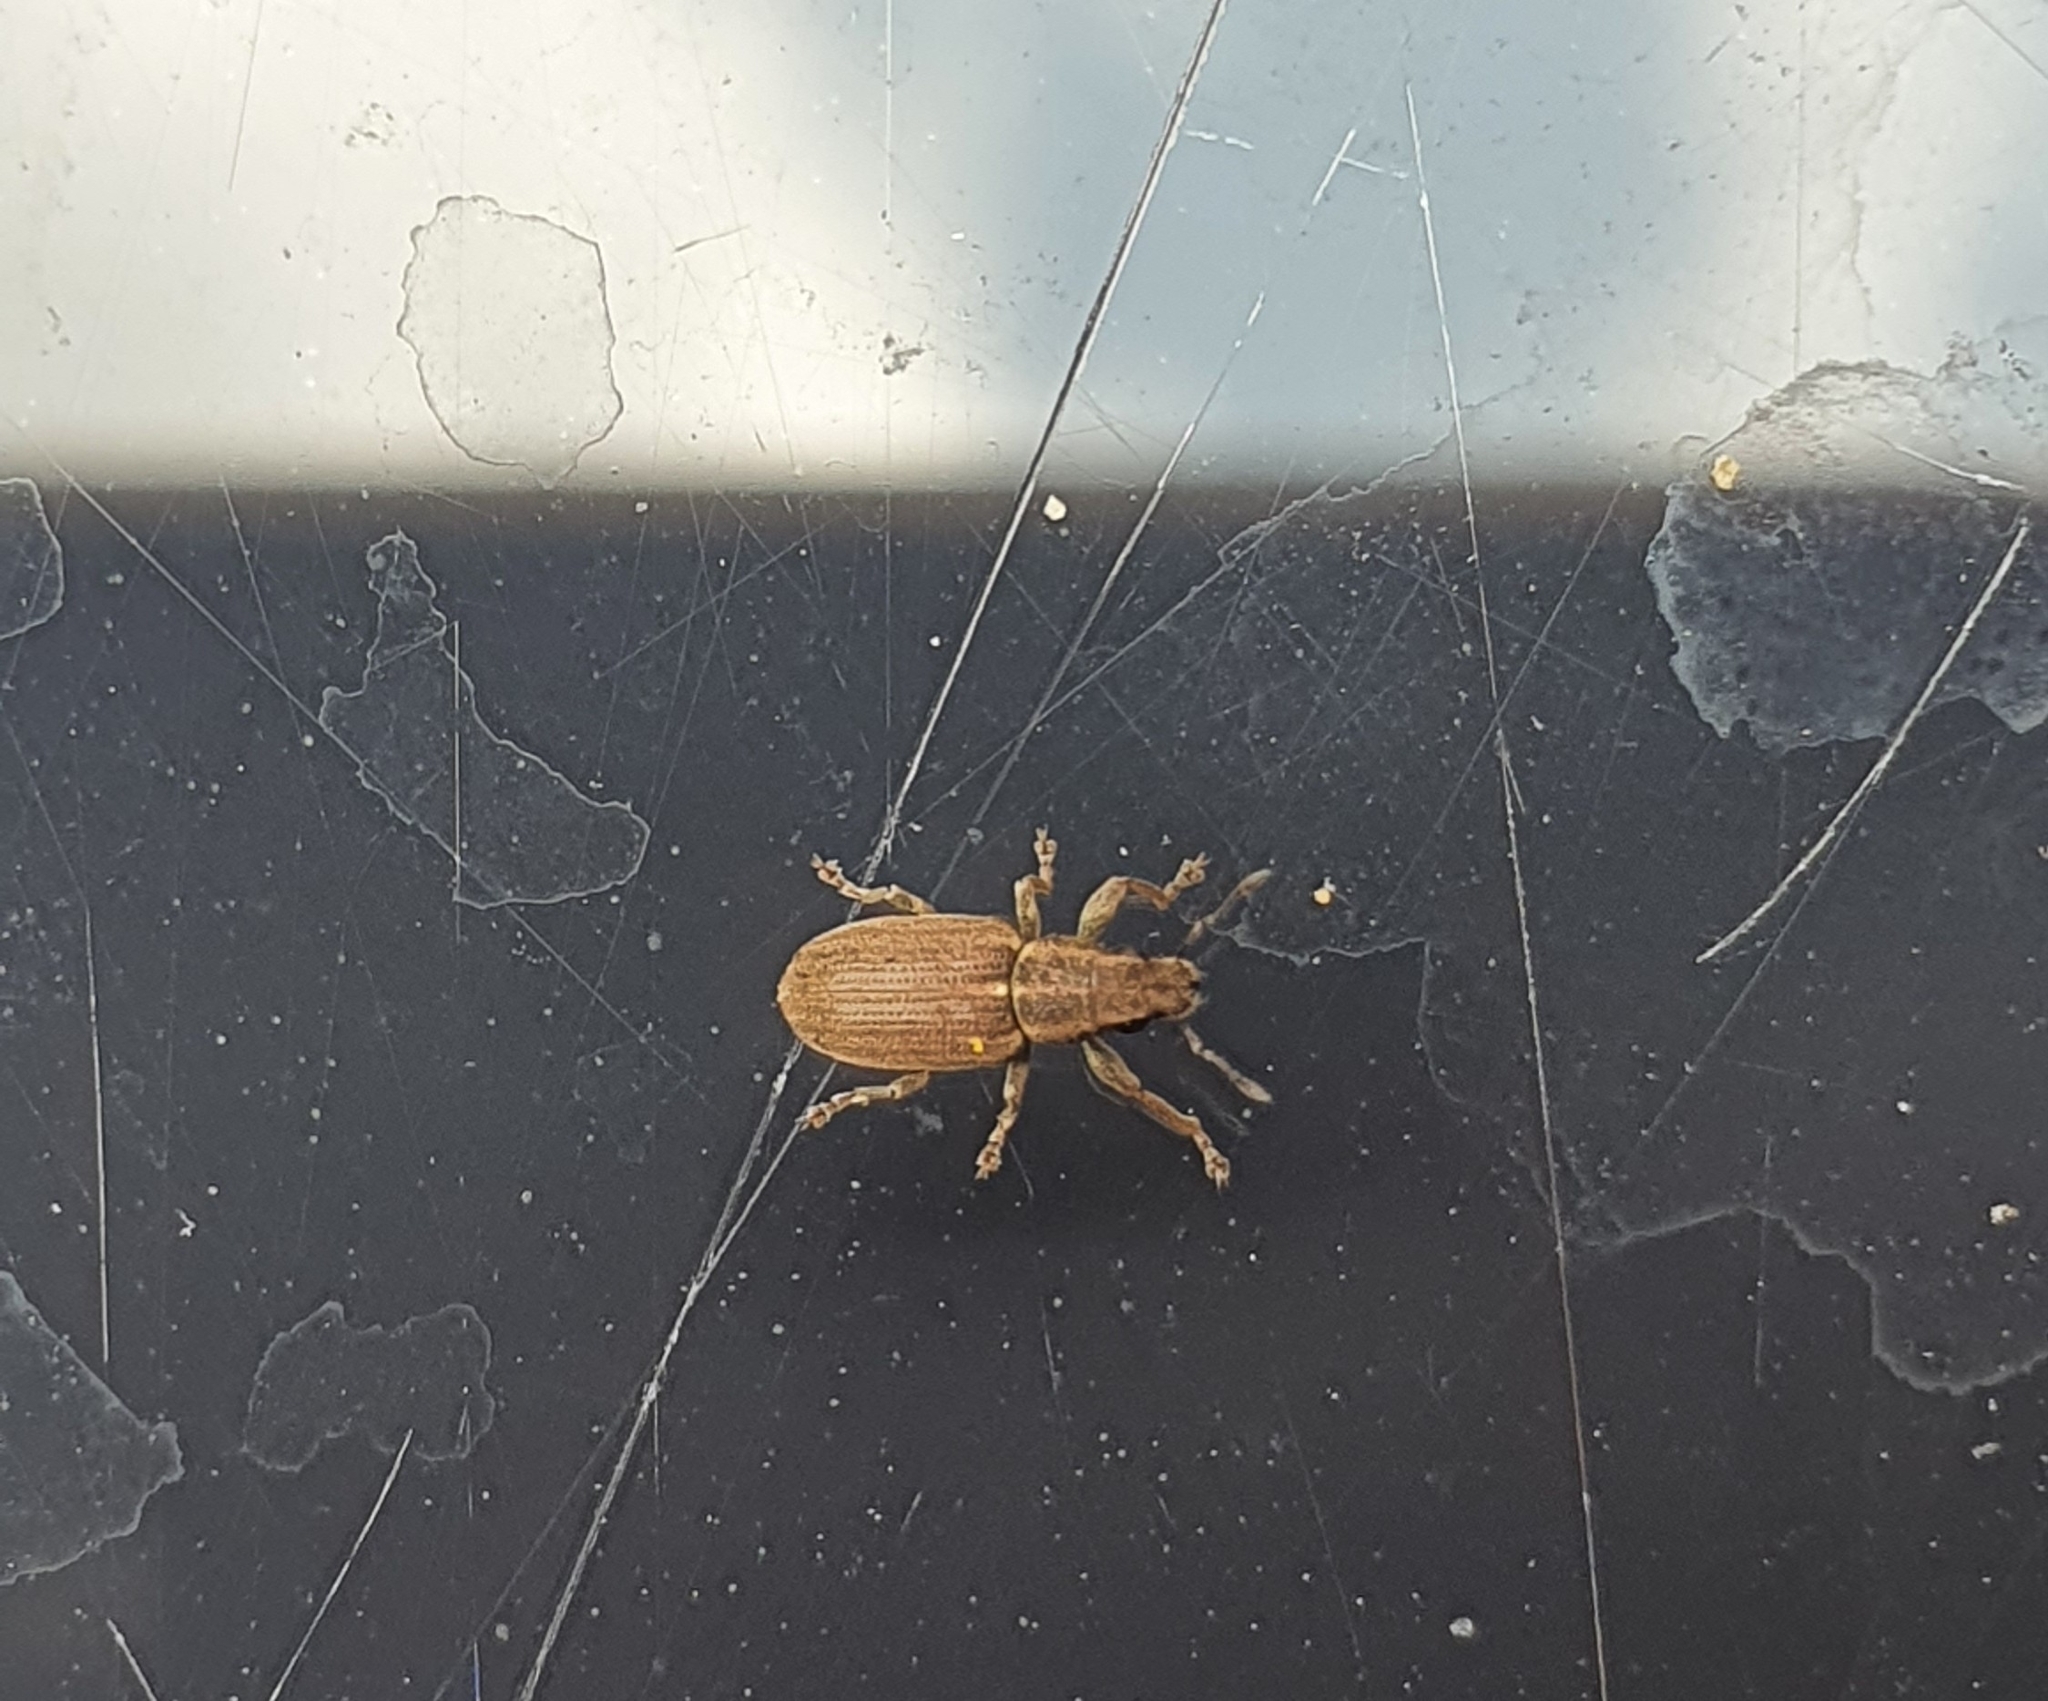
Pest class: pea_leaf_weevil